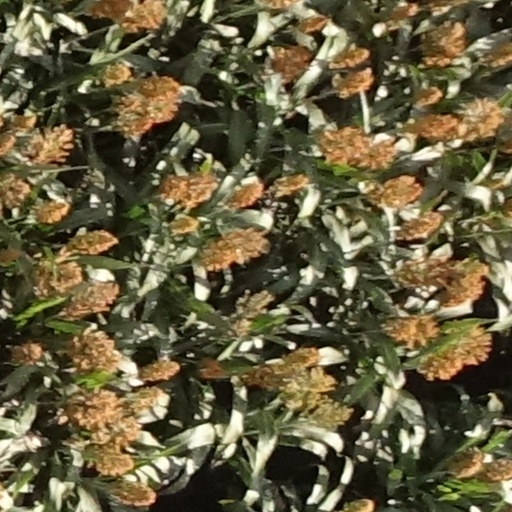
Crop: sorghum